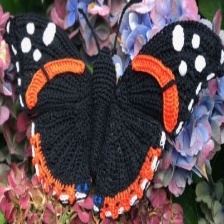
Species: RED ADMIRAL
Butterfly family (ImageNet category): admiral